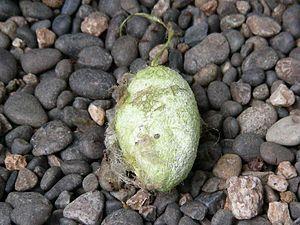
Le cocon est l'enveloppe que file la larve de certains insectes pour s'y transformer. On appelle aussi cocon le sac que les araignées filent en y introduisant leurs œufs, ou le réceptacle qui contient plusieurs œufs fécondés chez les Annélides oligochètes.